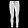
Label: Trouser